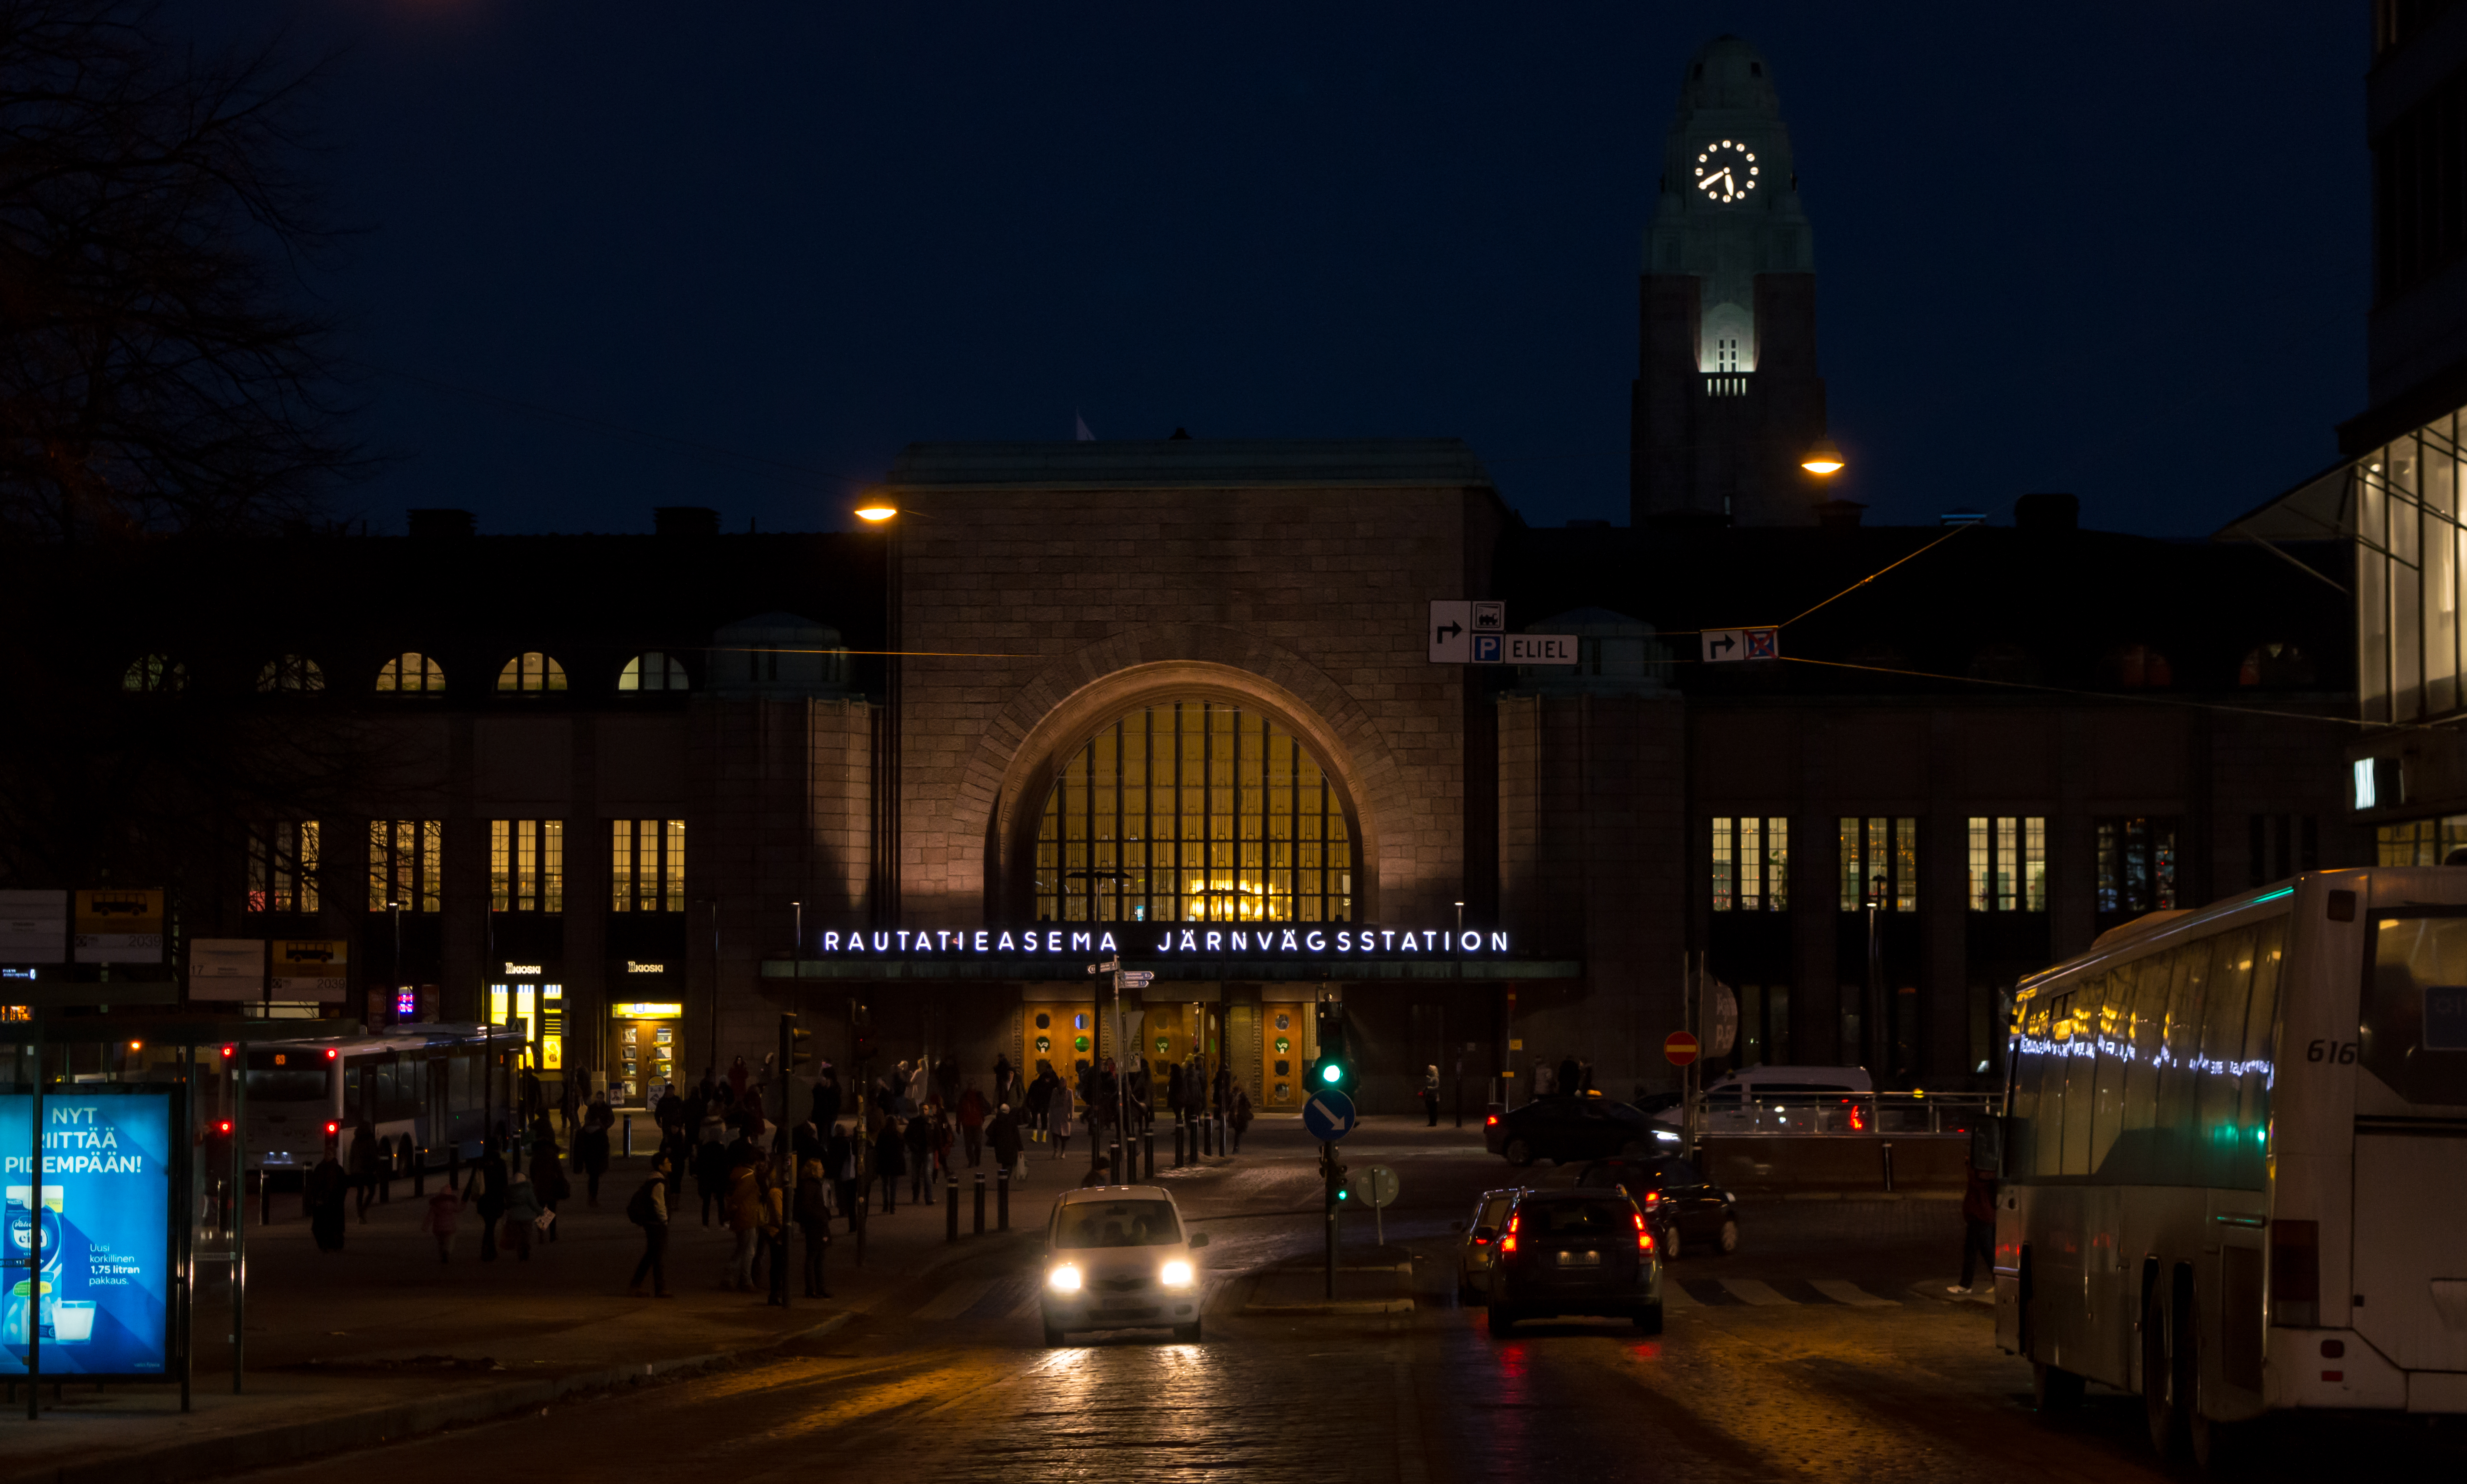
light, people, railway, street, car, night, clock, wet, city, cityscape, downtown, dark, dusk, evening, tower, station, darkness, street light, nikon, lighting, bus, central, mm, finland, helsinki, stop, d3200, f3556, metropolis, 180550, postikatu, urban area, human settlement, metropolitan area